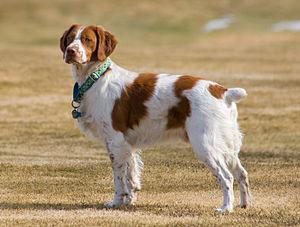
Un épagneul breton est une race de chien originaire de Bretagne. C'est un épagneul réputé pour ses talents de chasseur grâce à ses capacités de chien d'arrêt, de leveur et de rapporteur.